Allobroges

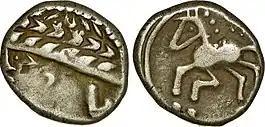
Allobrogian denarius from the 1st century BC.

In 61 BC, a battle was fought between the Gallic and Roman troops near the Segovellaunian settlement of Ventia, which was eventually taken by Lentinus. At the same time, the two other legates seized and partly destroyed the chief Allobrogian town, Solonion. The coming of Catugnatus' forces momentary saved the stronghold, but further Roman troops led by Pomptinus surrounded and defeated the Gallic armies, putting an end to the rebellion. Their capital destroyed, the Allobrogian chieftains decided to move their place of residence to Vienna.